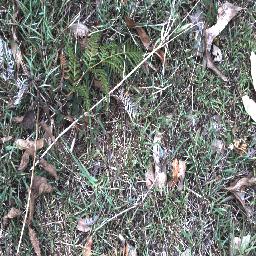
Label: negative